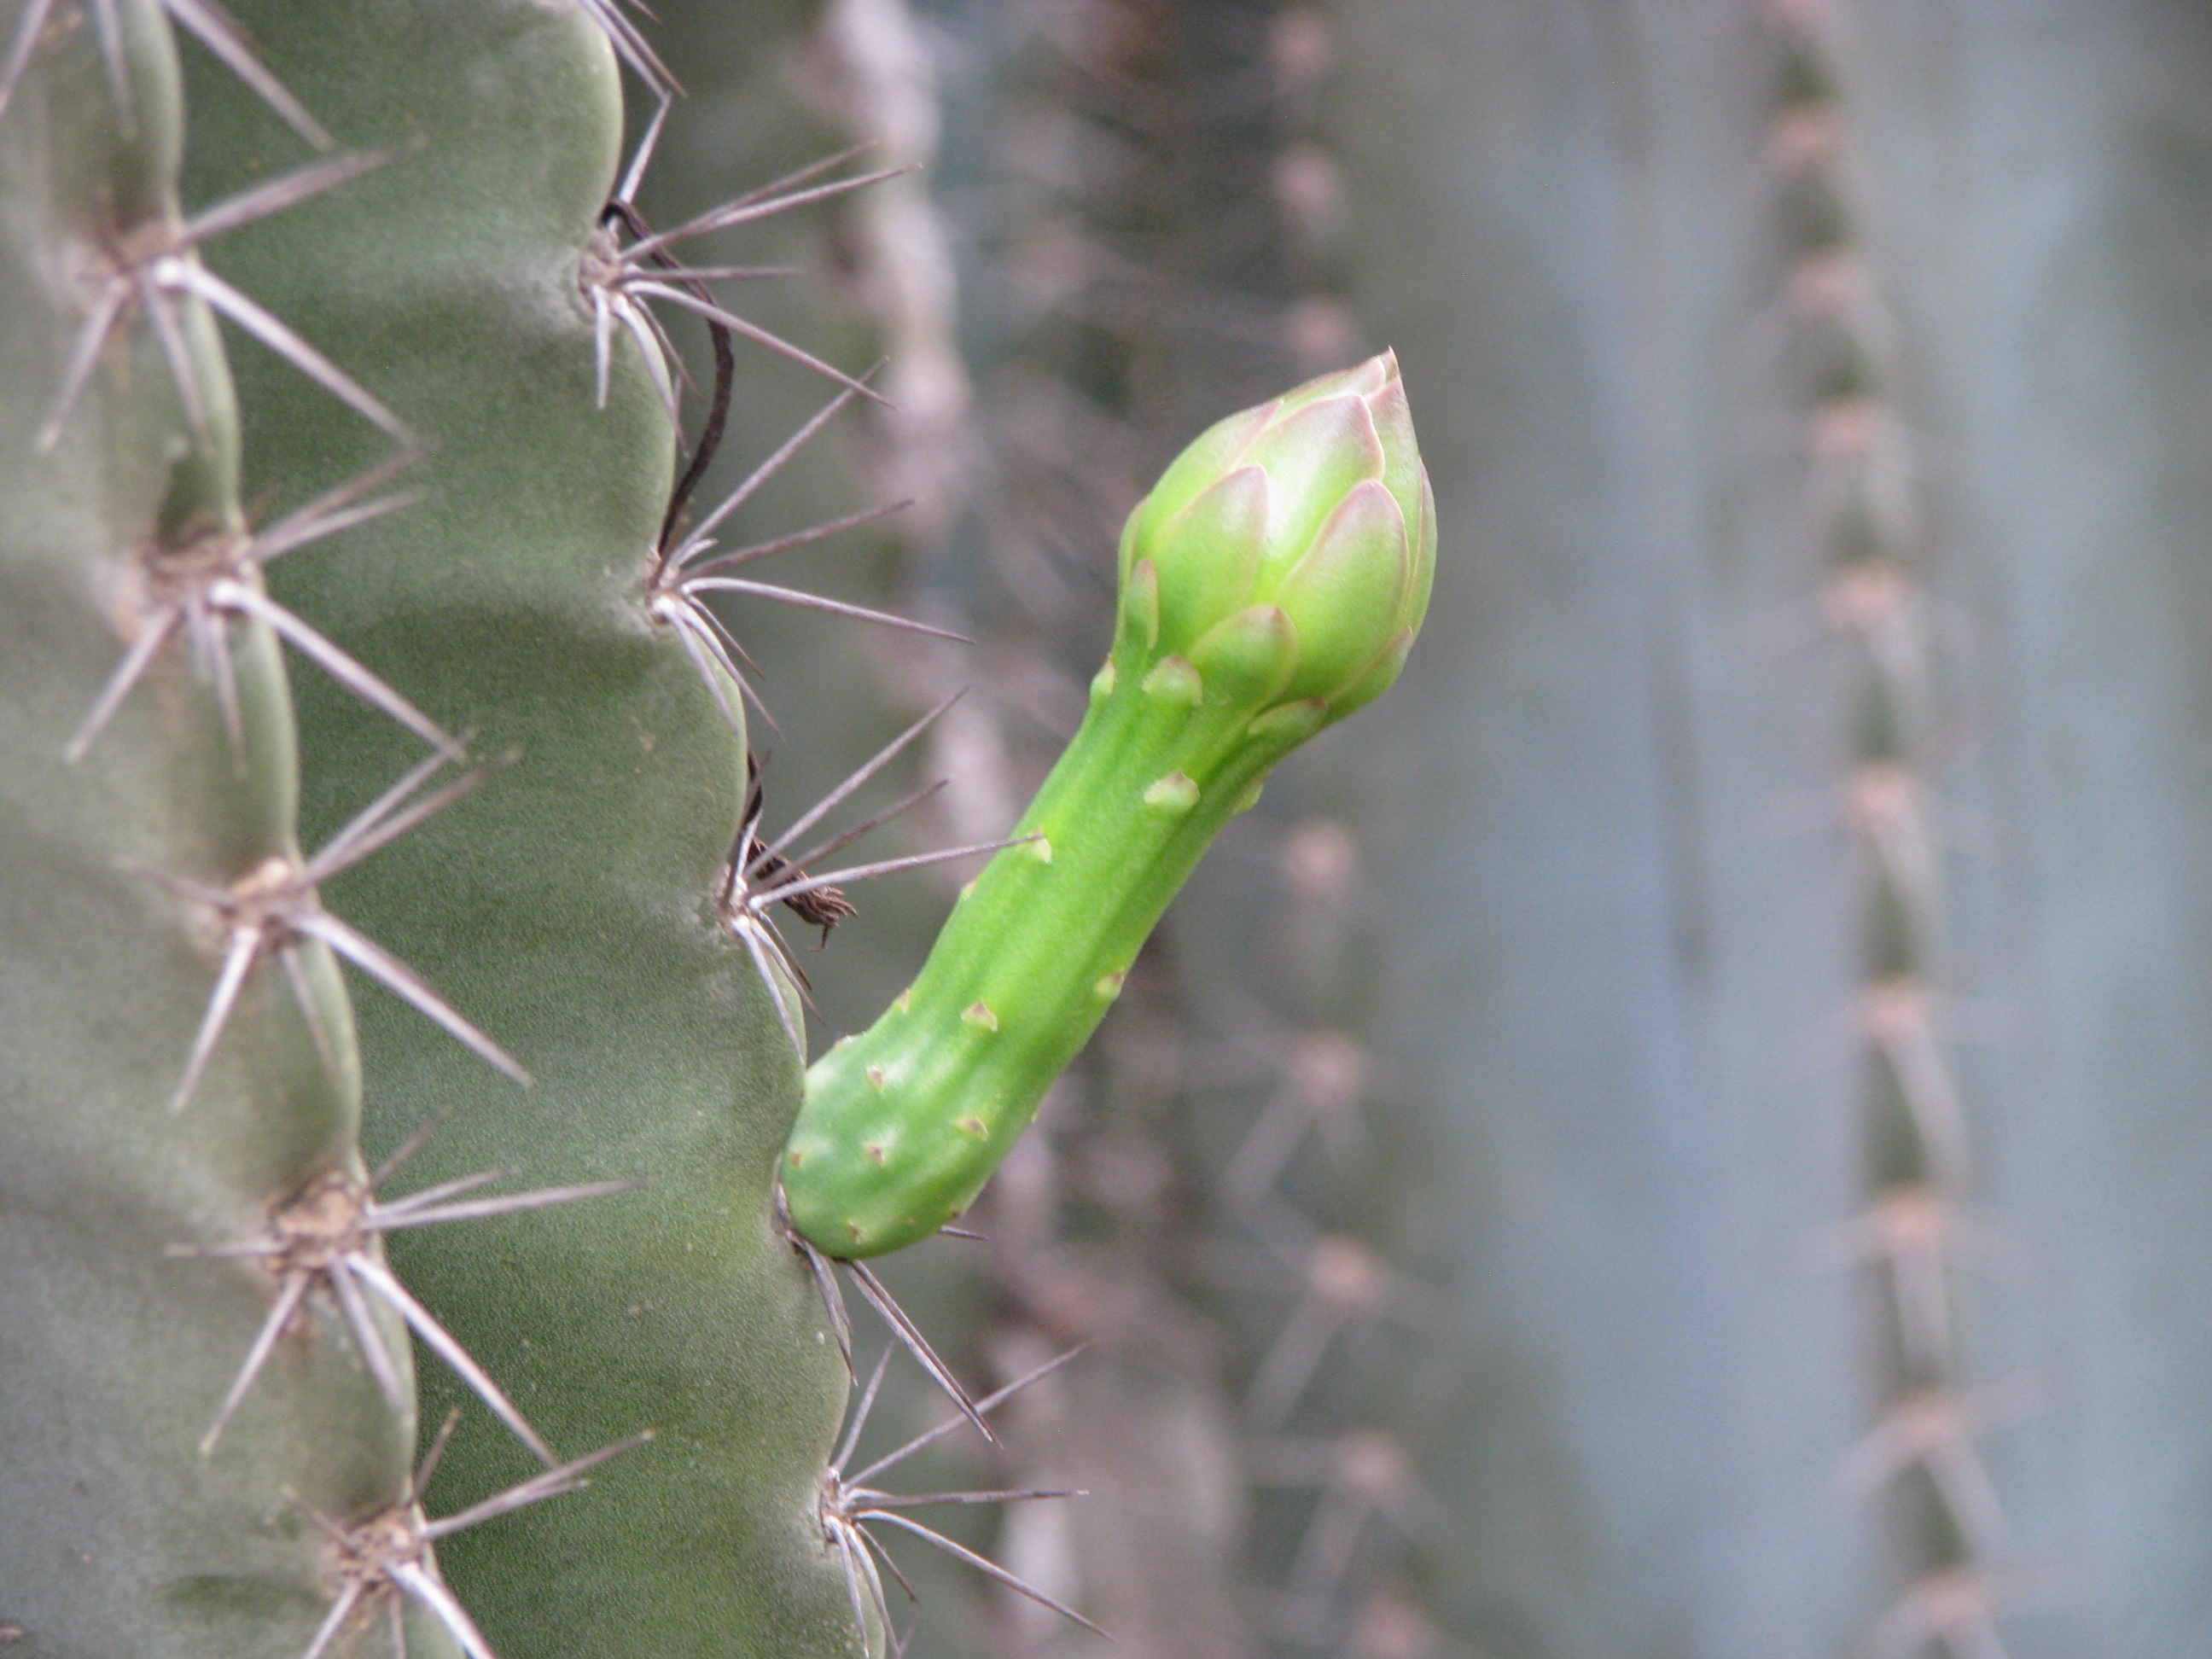
cactus, plant, flower, botany, flora, close up, caryophyllales, macro photography, flowering plant, prickly pear, plant stem, land plant, thorns spines and prickles, hedgehog cactus, nopal, acanthocereus tetragonus, san pedro cactus